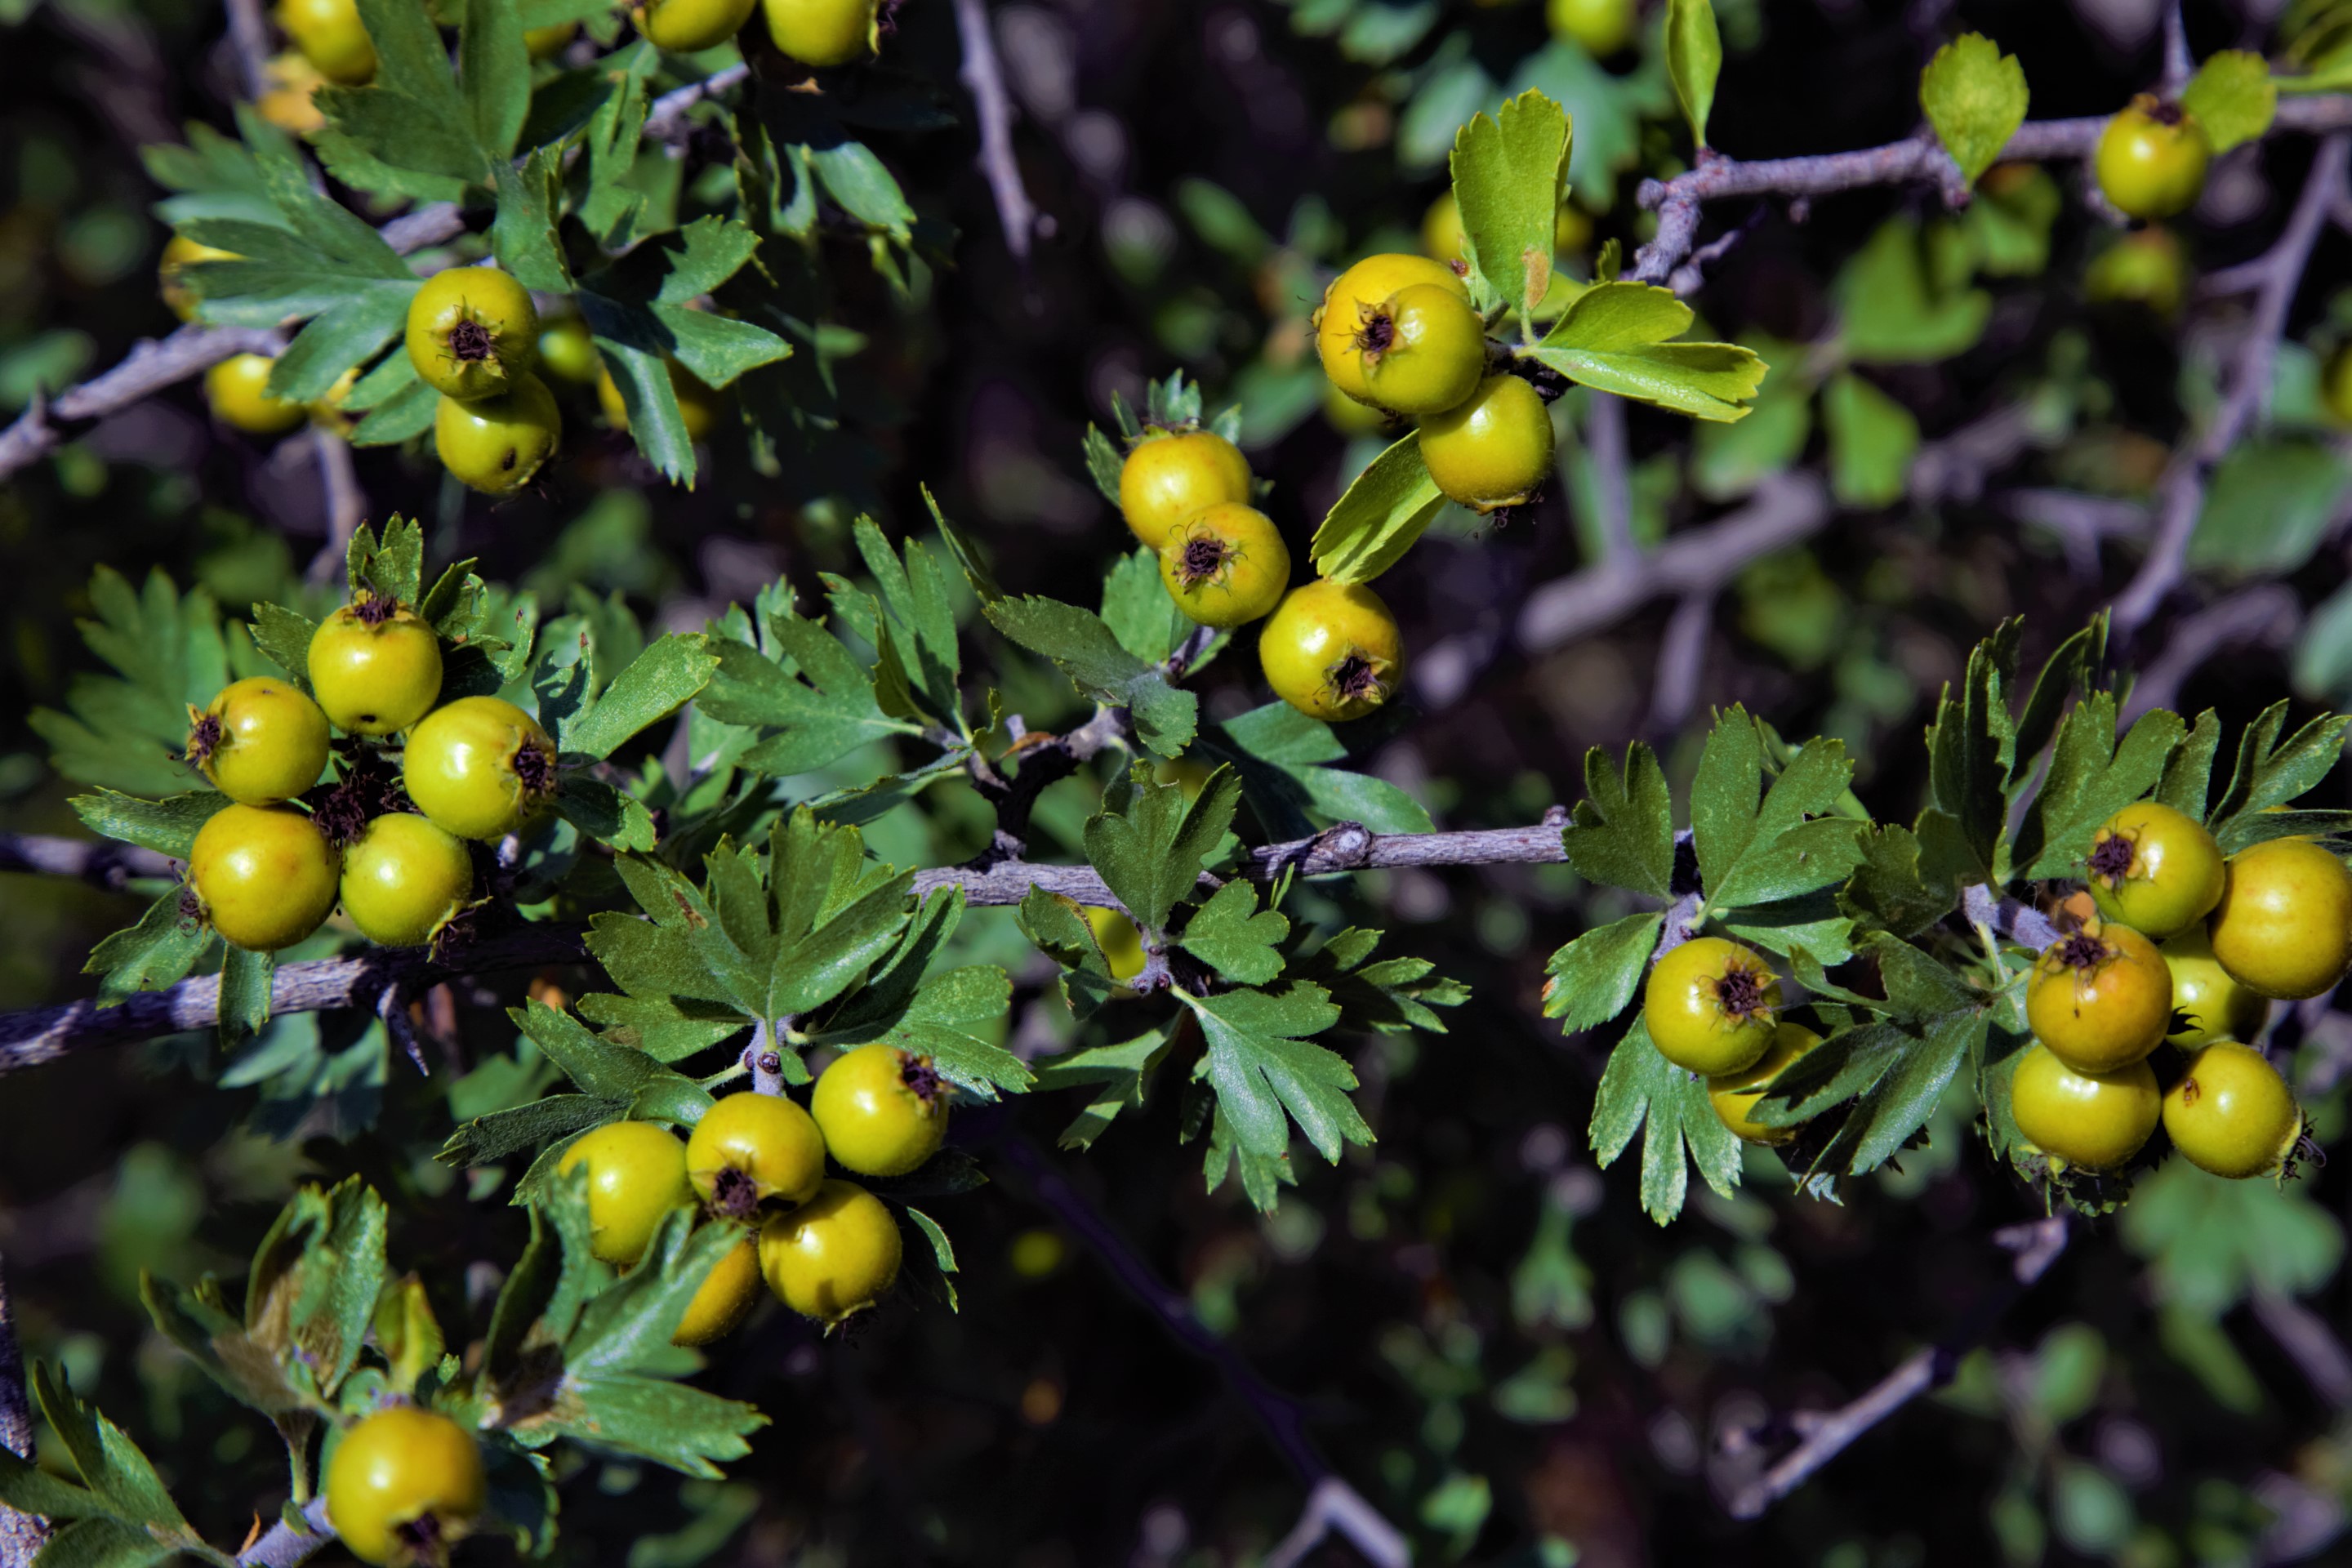
hawthorn, fruit, nature, land, rural, tree, green, flowering plant, plant, flower, fruit tree, yellow, woody plant, food, shrub, barberry family, acerola family